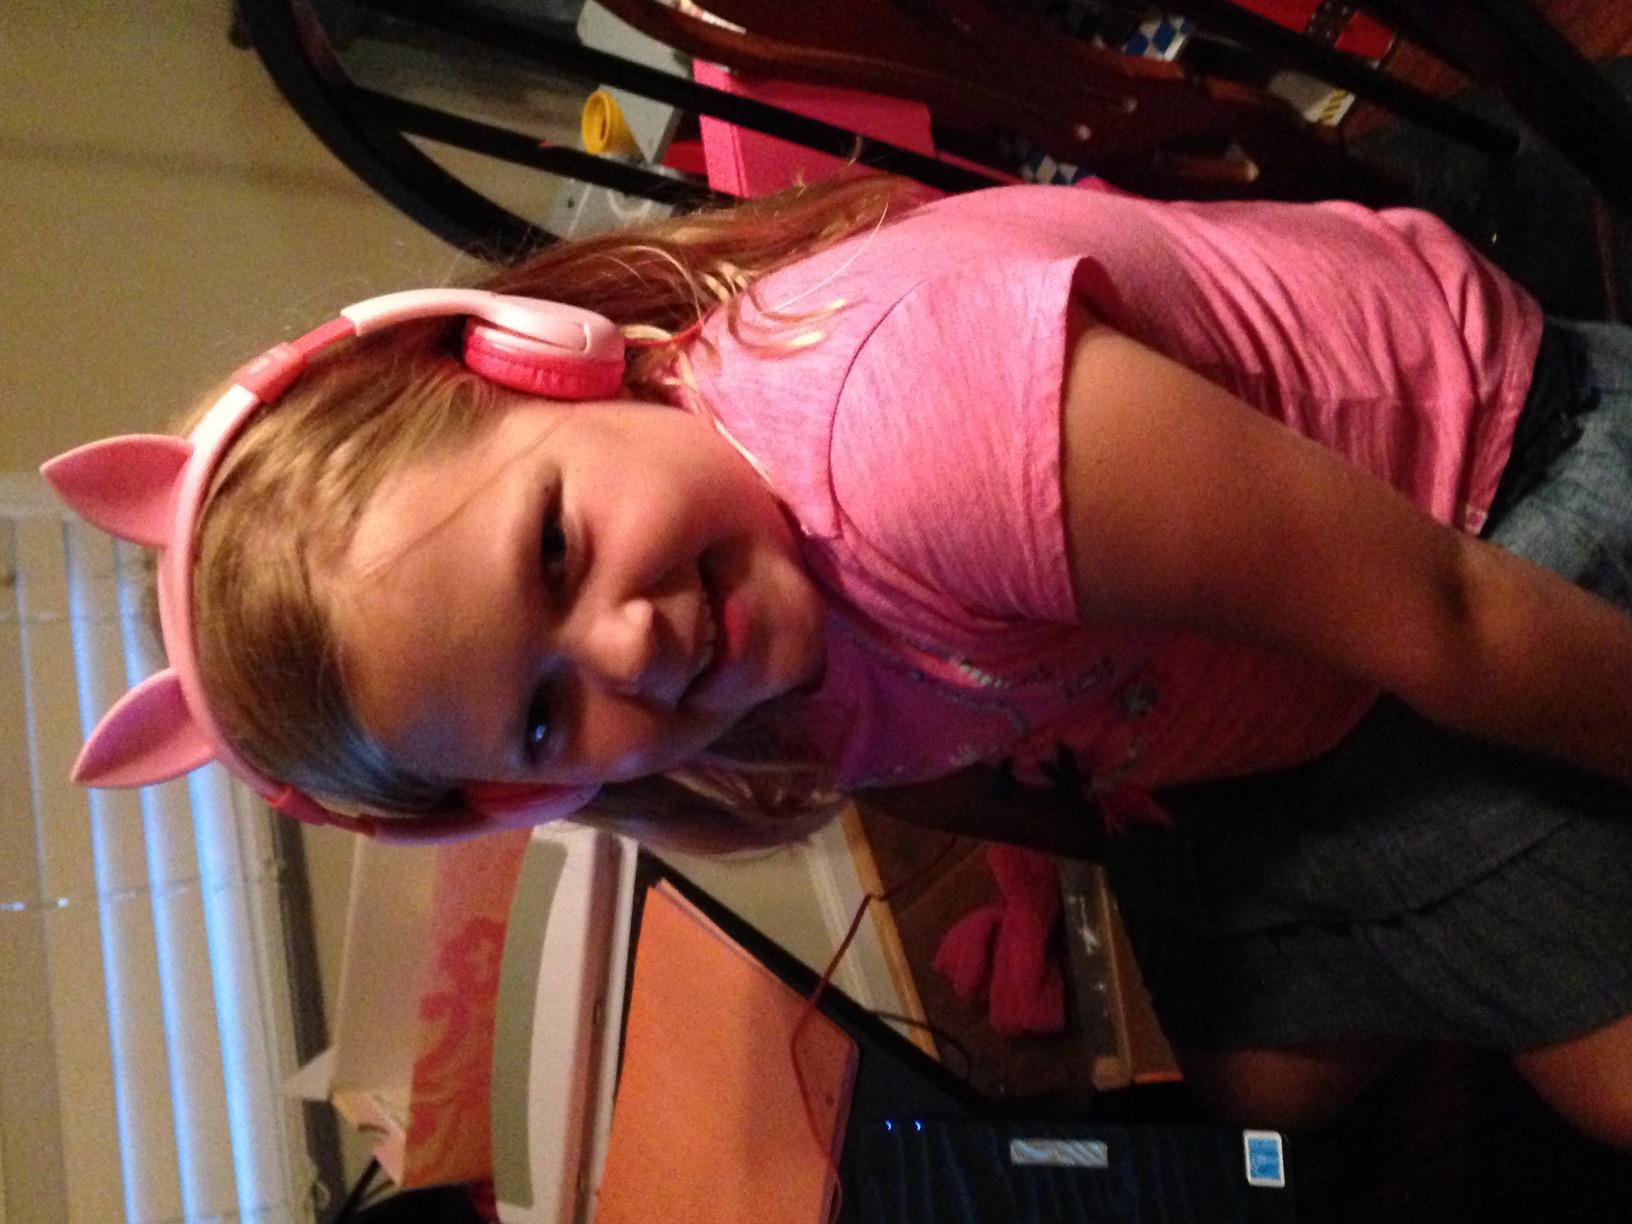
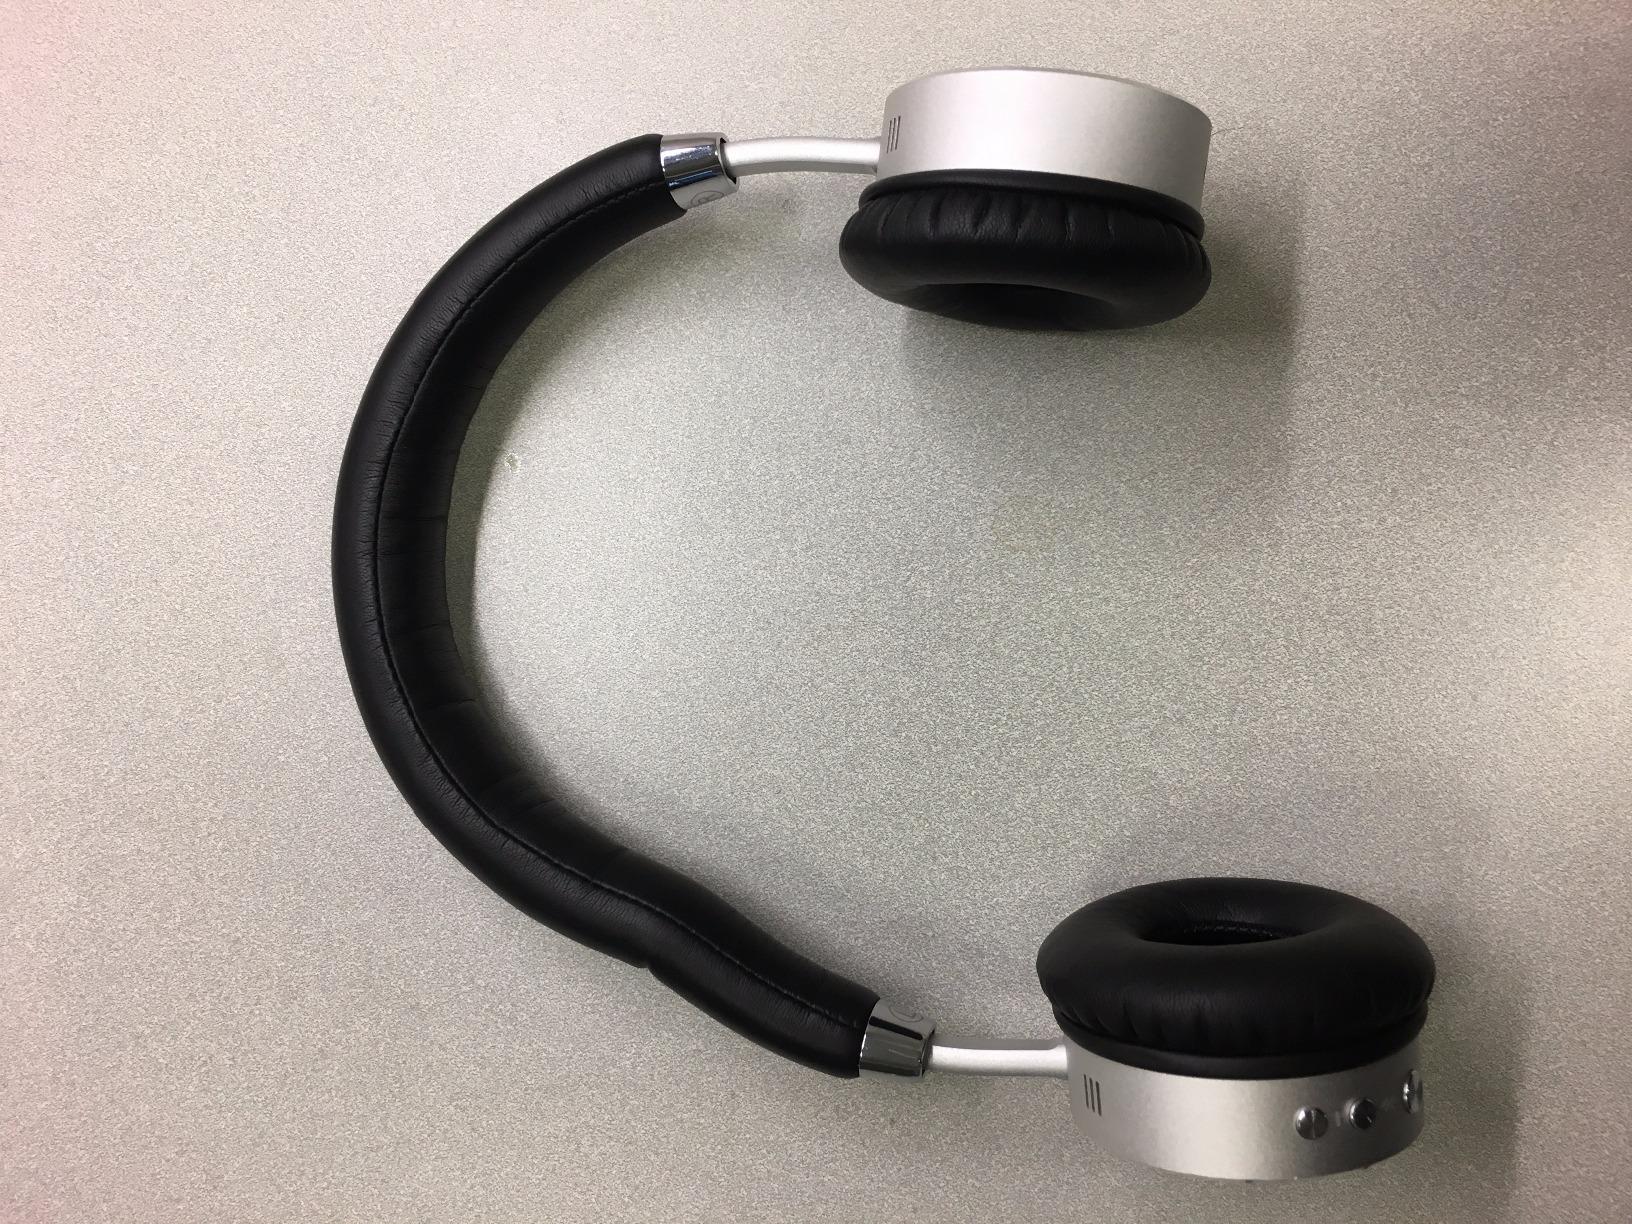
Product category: headphones
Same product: no